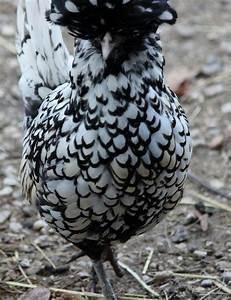
chicken